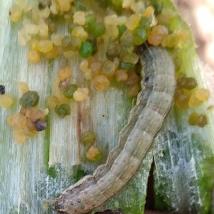
Crop: Onion
Condition: caterpillar-p